Chris Pine

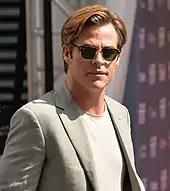
Pine attending the premiere of "Outlaw King" at the 2018 Toronto International Film Festival

Pine filmed the romantic comedy "This Means War" with Reese Witherspoon and Tom Hardy during the fall of 2010 in Vancouver. "This Means War" was released in February 2012. Pine voiced the character of Jack Frost in "Rise of the Guardians". Pine co-starred with Elizabeth Banks, Olivia Wilde, and Michelle Pfeiffer in the family drama "People Like Us", which was filmed in early 2011 and released in June 2012. He reprised the role of Kirk in the sequel to 2009's "Star Trek", titled "Star Trek Into Darkness", released in the US on May 15, 2013.